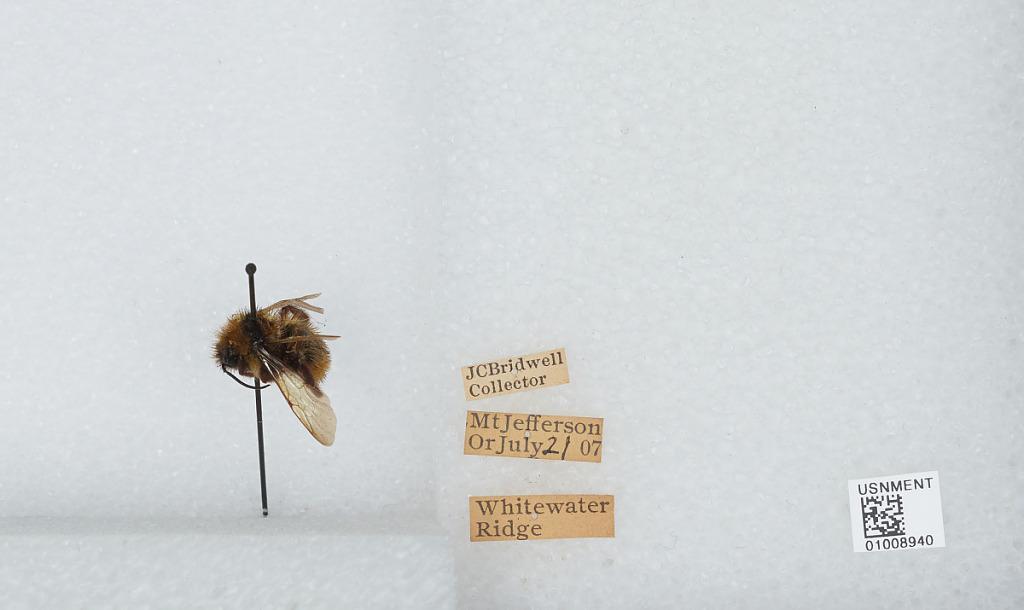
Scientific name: Bombus (Fervidobombus) fervidus fervidus (Fabricius)
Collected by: J. Bridwell
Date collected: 1907-7-21
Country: United States
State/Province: Oregon
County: Linn
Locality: Whitewater Ridge, Mount Jefferson
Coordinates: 44.6742, -121.799